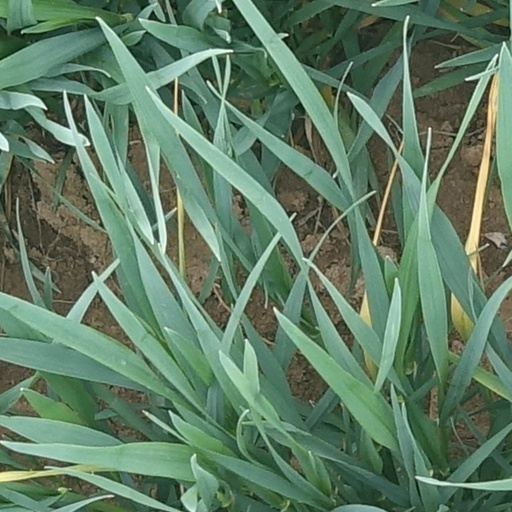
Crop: wheat